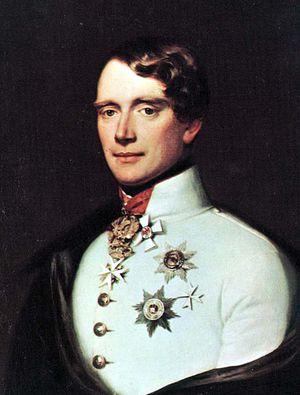
Louise Amélie Stéphanie de Bade, née le 5 juin 1811 à Schwetzingen, et décédée le 19 juillet 1854 à Karlsruhe, est princesse de Bade puis princesse de Vasa par mariage.
Frédérique Sophie Dorothée Wilhelmine de Wittelsbach, duchesse de Bavière puis archiduchesse d'Autriche, princesse de Bohème et de Hongrie, née le 27 janvier 1805 à Munich et morte le 28 mai 1872 à Vienne, est un membre par alliance de la maison de Habsbourg-Lorraine, « le seul homme de la famille » disait d'elle le chancelier Metternich. Elle est la mère des empereurs François-Joseph Iᵉʳ d'Autriche et Maximilien Iᵉʳ du Mexique.